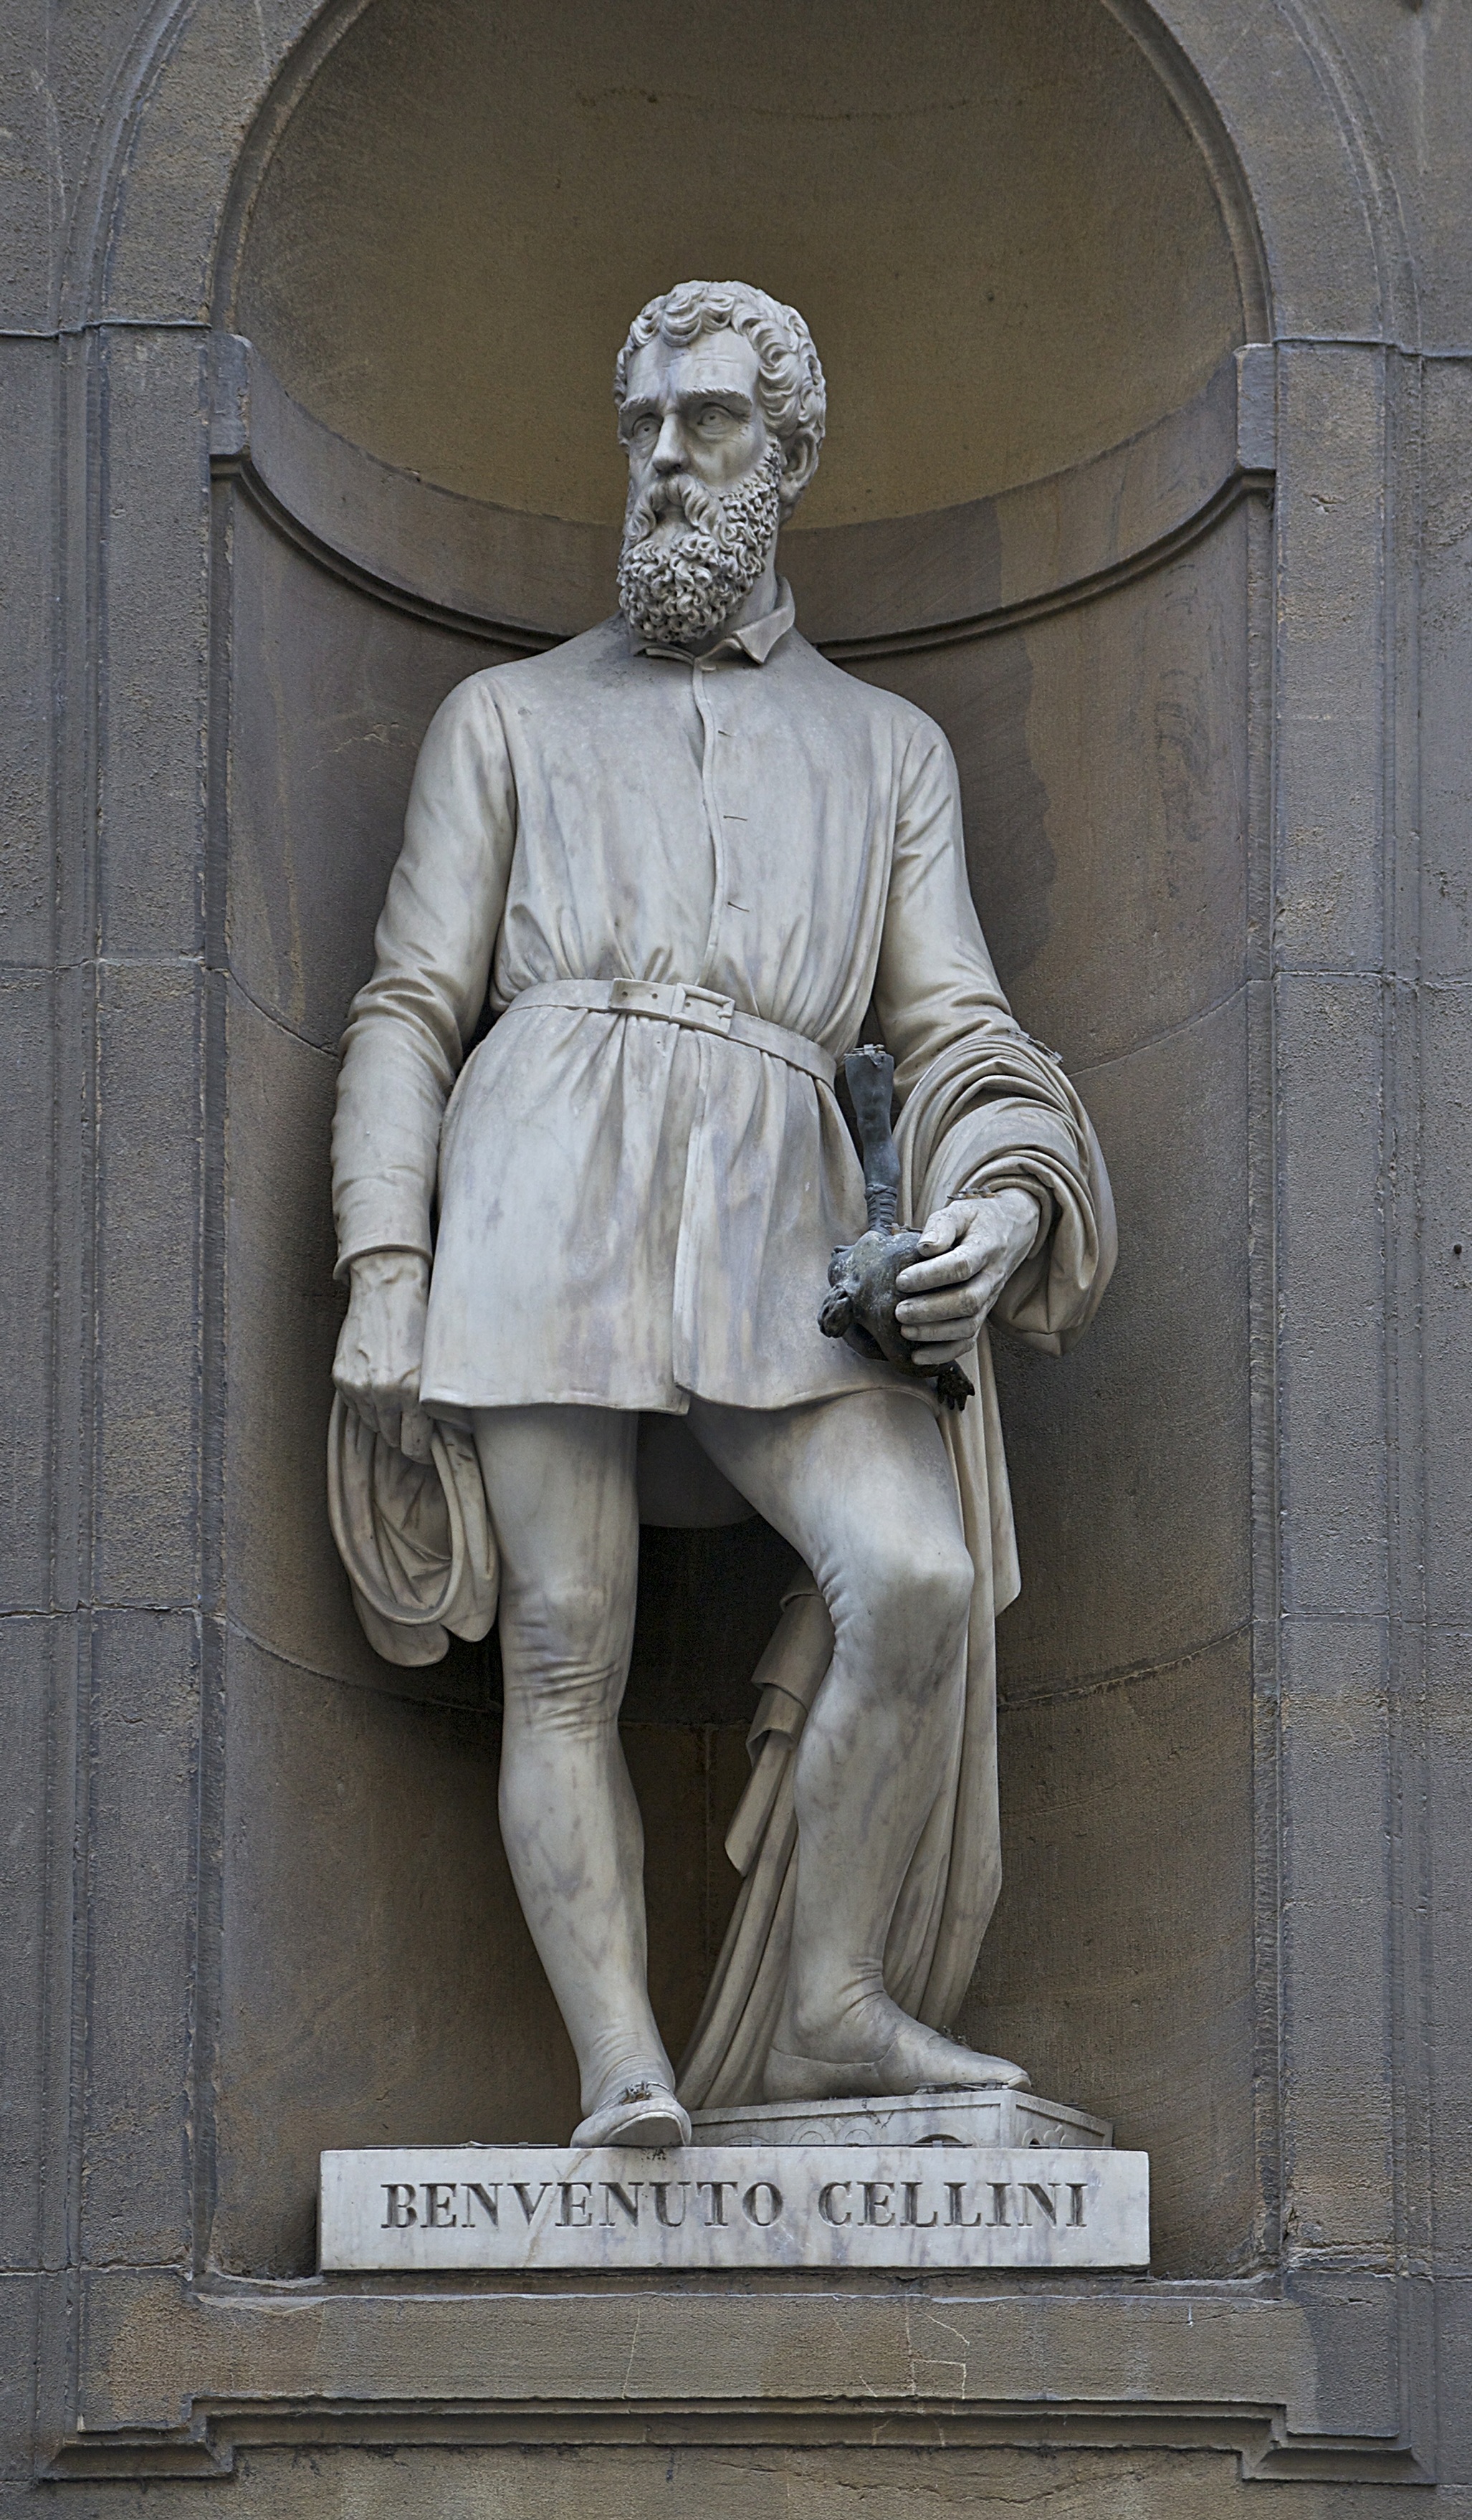
monument, statue, italy, historic, sculpture, memorial, art, temple, history, carving, florence, relief, italian, uffizi, sculptor, goldsmith, stone carving, benvenuto cellini, ancient history